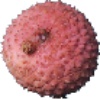
Label: lychee